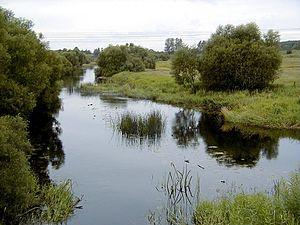
La Ludza est une rivière de 156 km de long de l'est de l'Europe. Elle est située en Lettonie et en Russie dans l'Oblast de Pskov. Une partie de la Ludza forme la frontière internationale entre la Lettonie et la Russie. Elle se jette dans la Ritupe, près de Ludza, en Lettonie.